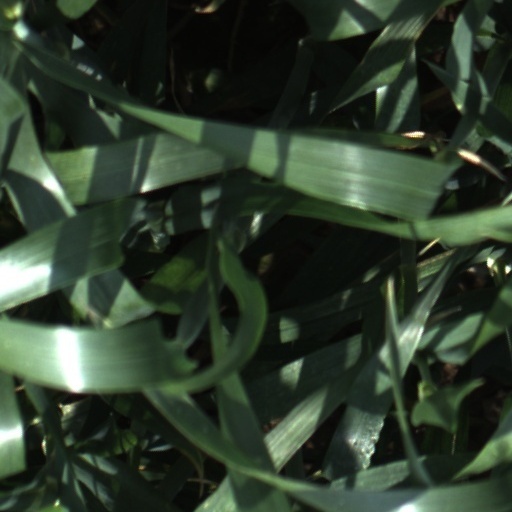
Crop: wheat